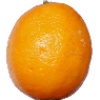
Label: images